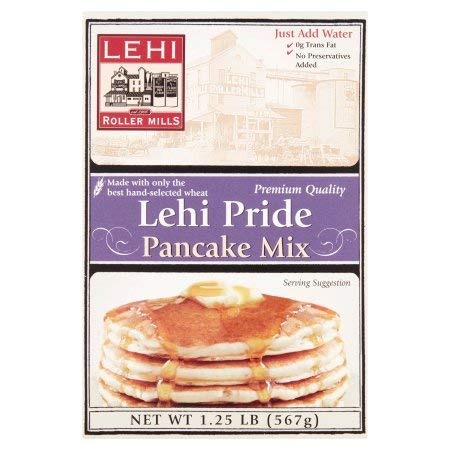
Item Name: Lehi Pride Pancake Mix (Pack of 4)
Value: 1.0
Unit: Count

Price: 38.99